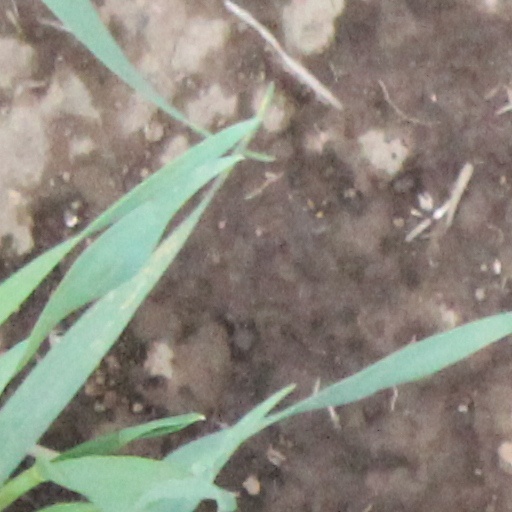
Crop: wheat